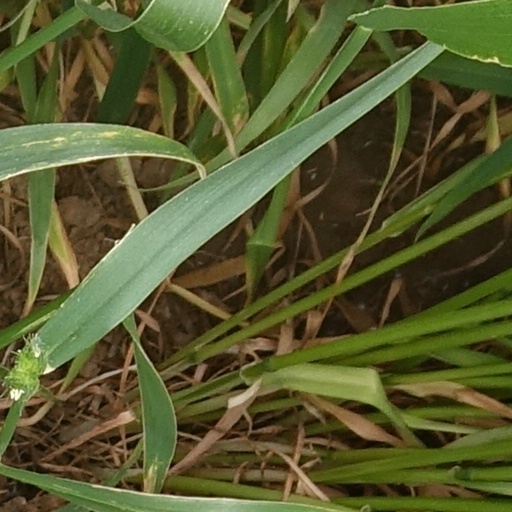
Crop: wheat